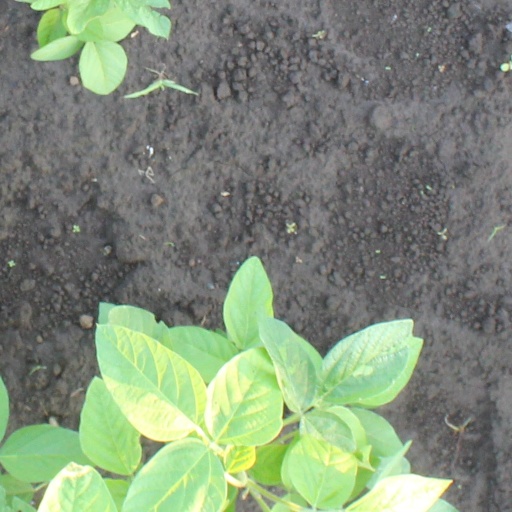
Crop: soybean